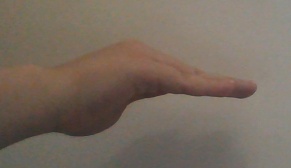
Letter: haa